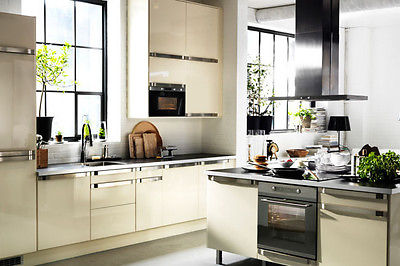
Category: cabinet